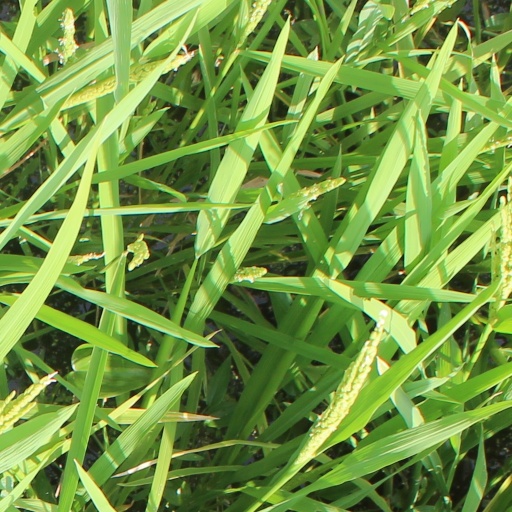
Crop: rice